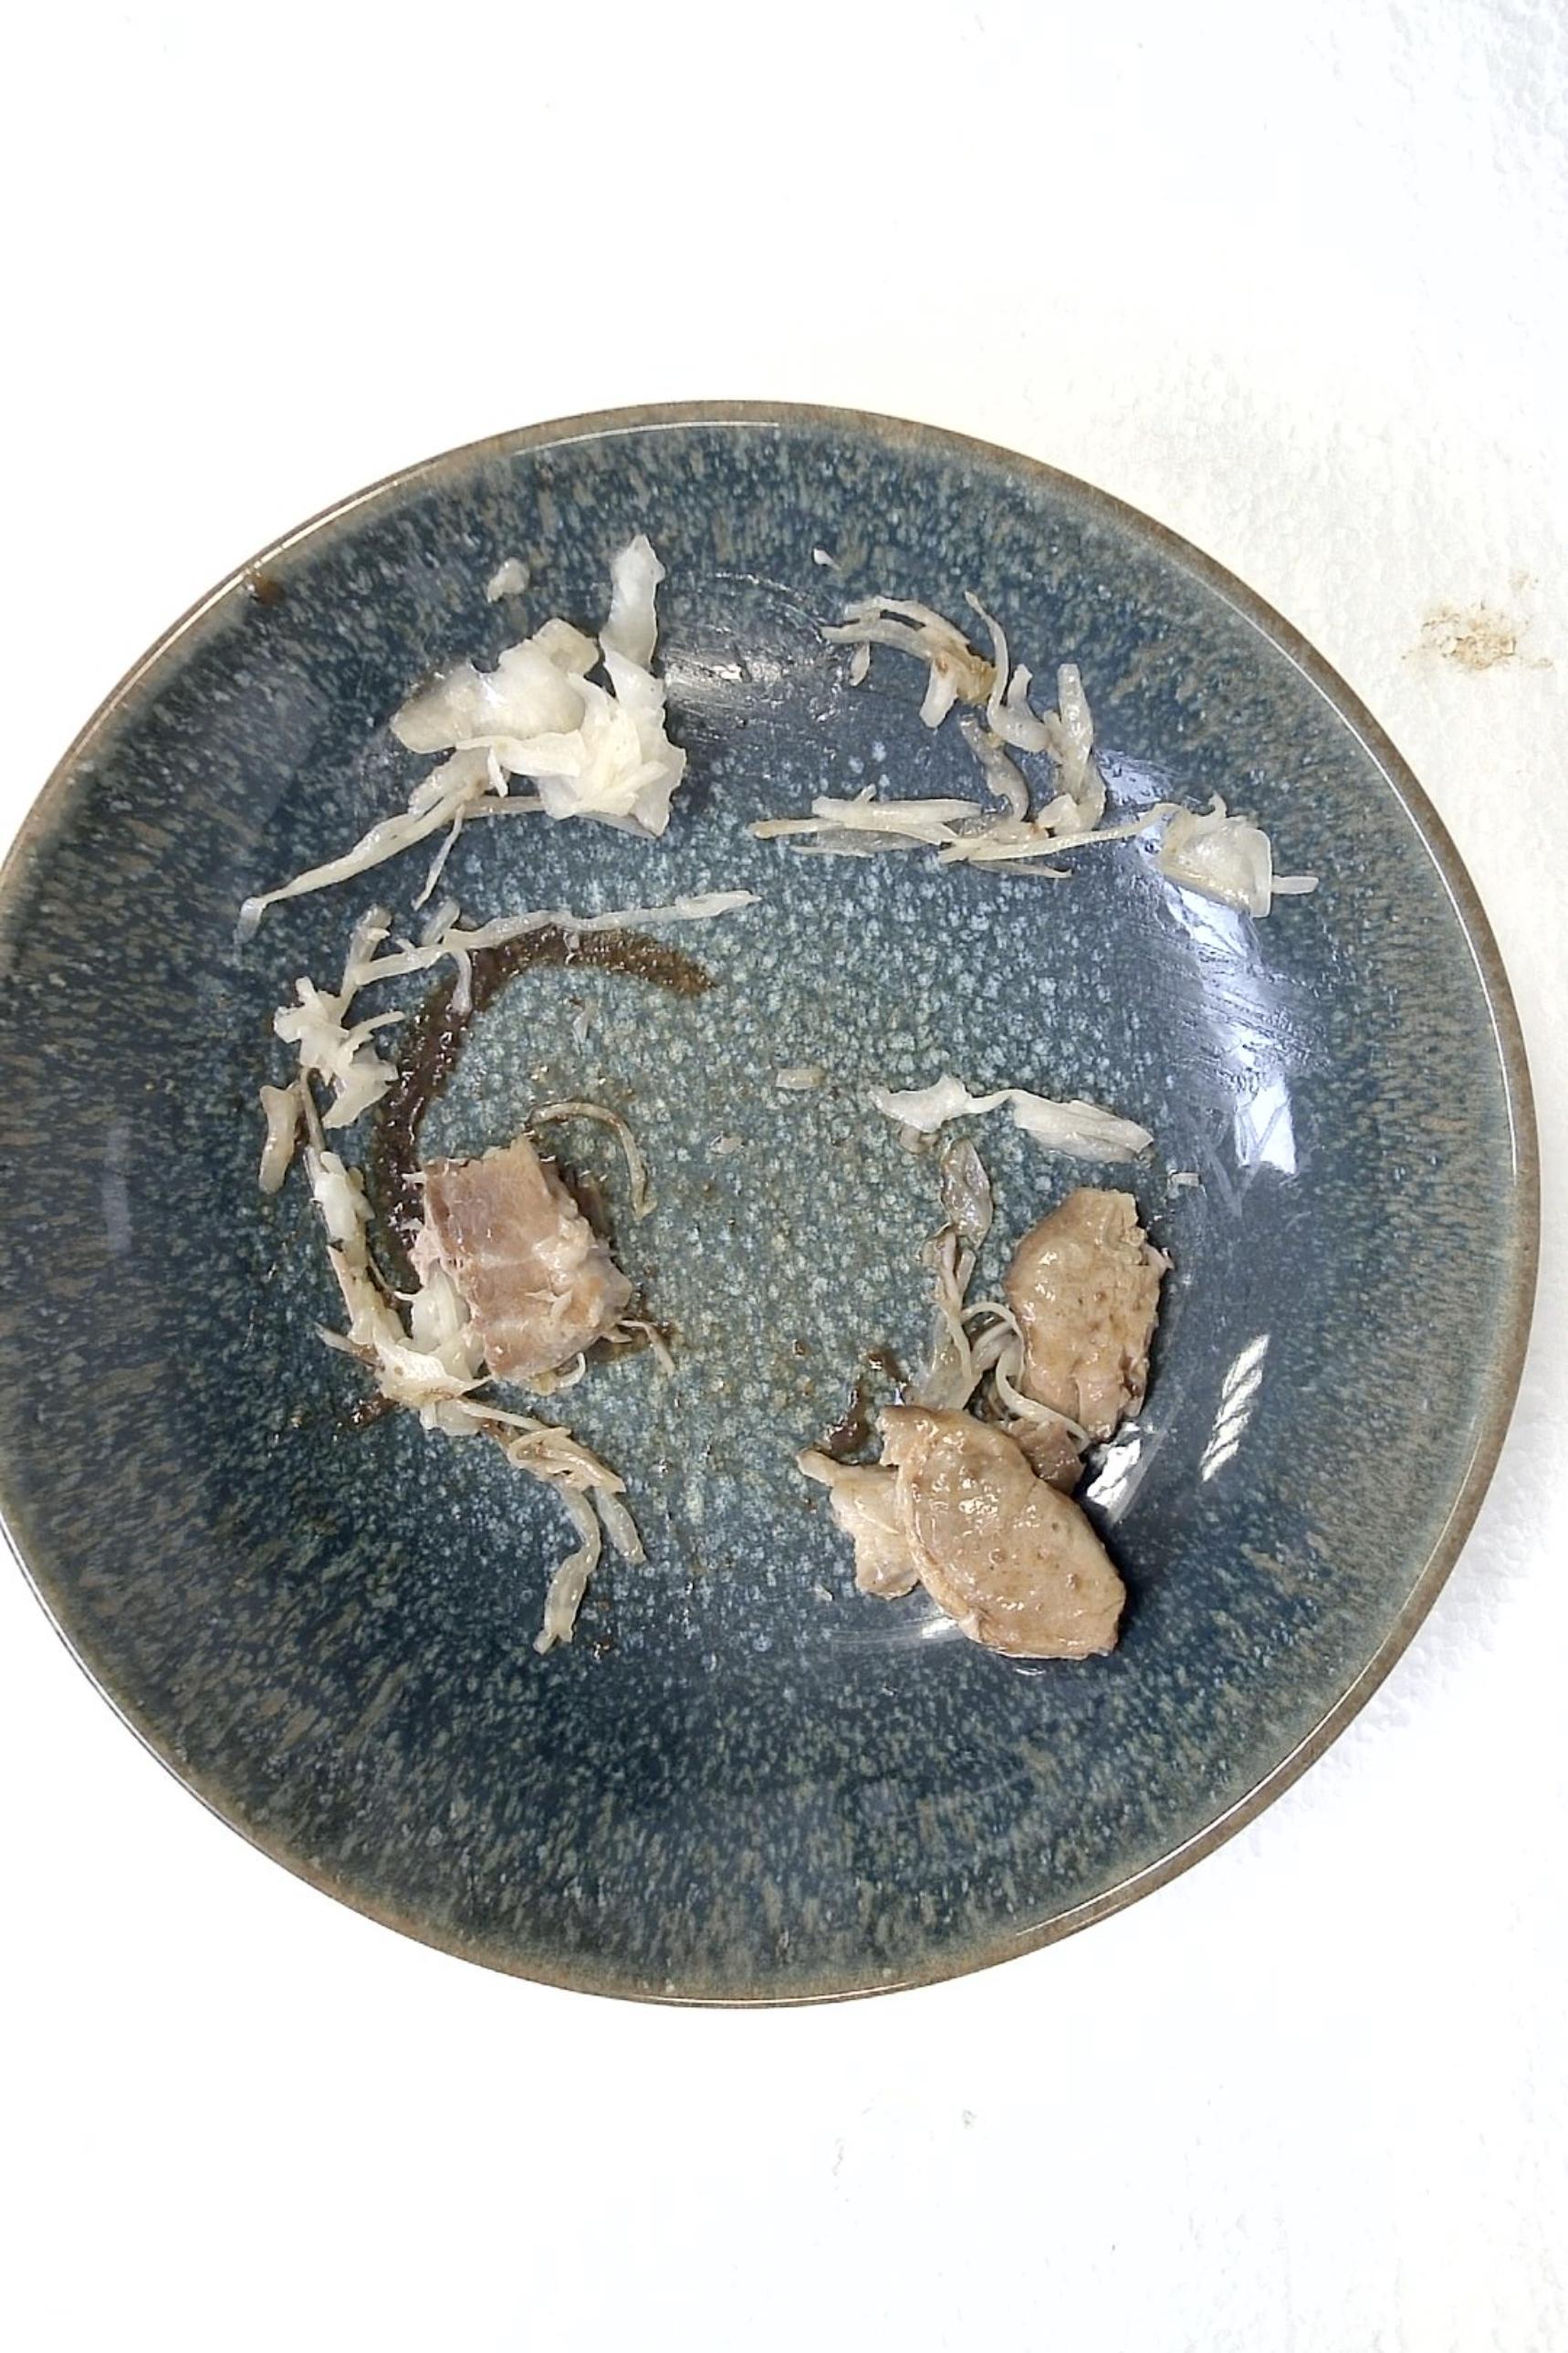
Dish: Schweinenackenbraten mit Sauerkraut , Kartoffeln , Braune Sauce
Portion size: Normale Portion
Ingredients: potatoes, sauerkraut, pork-neck-roast, brown-sauce
Weight as served: 355 g
Energy as served: 352.3 kcal (1.475,600 kJ)
Fat: 17.68 g (saturated: 5.62 g)
Carbohydrates: 26.3 g (sugar: 8.55 g)
Protein: 20.03 g
Salt: 4.44 g
Weight after return: 0 g
Energy after return: 0 kcal